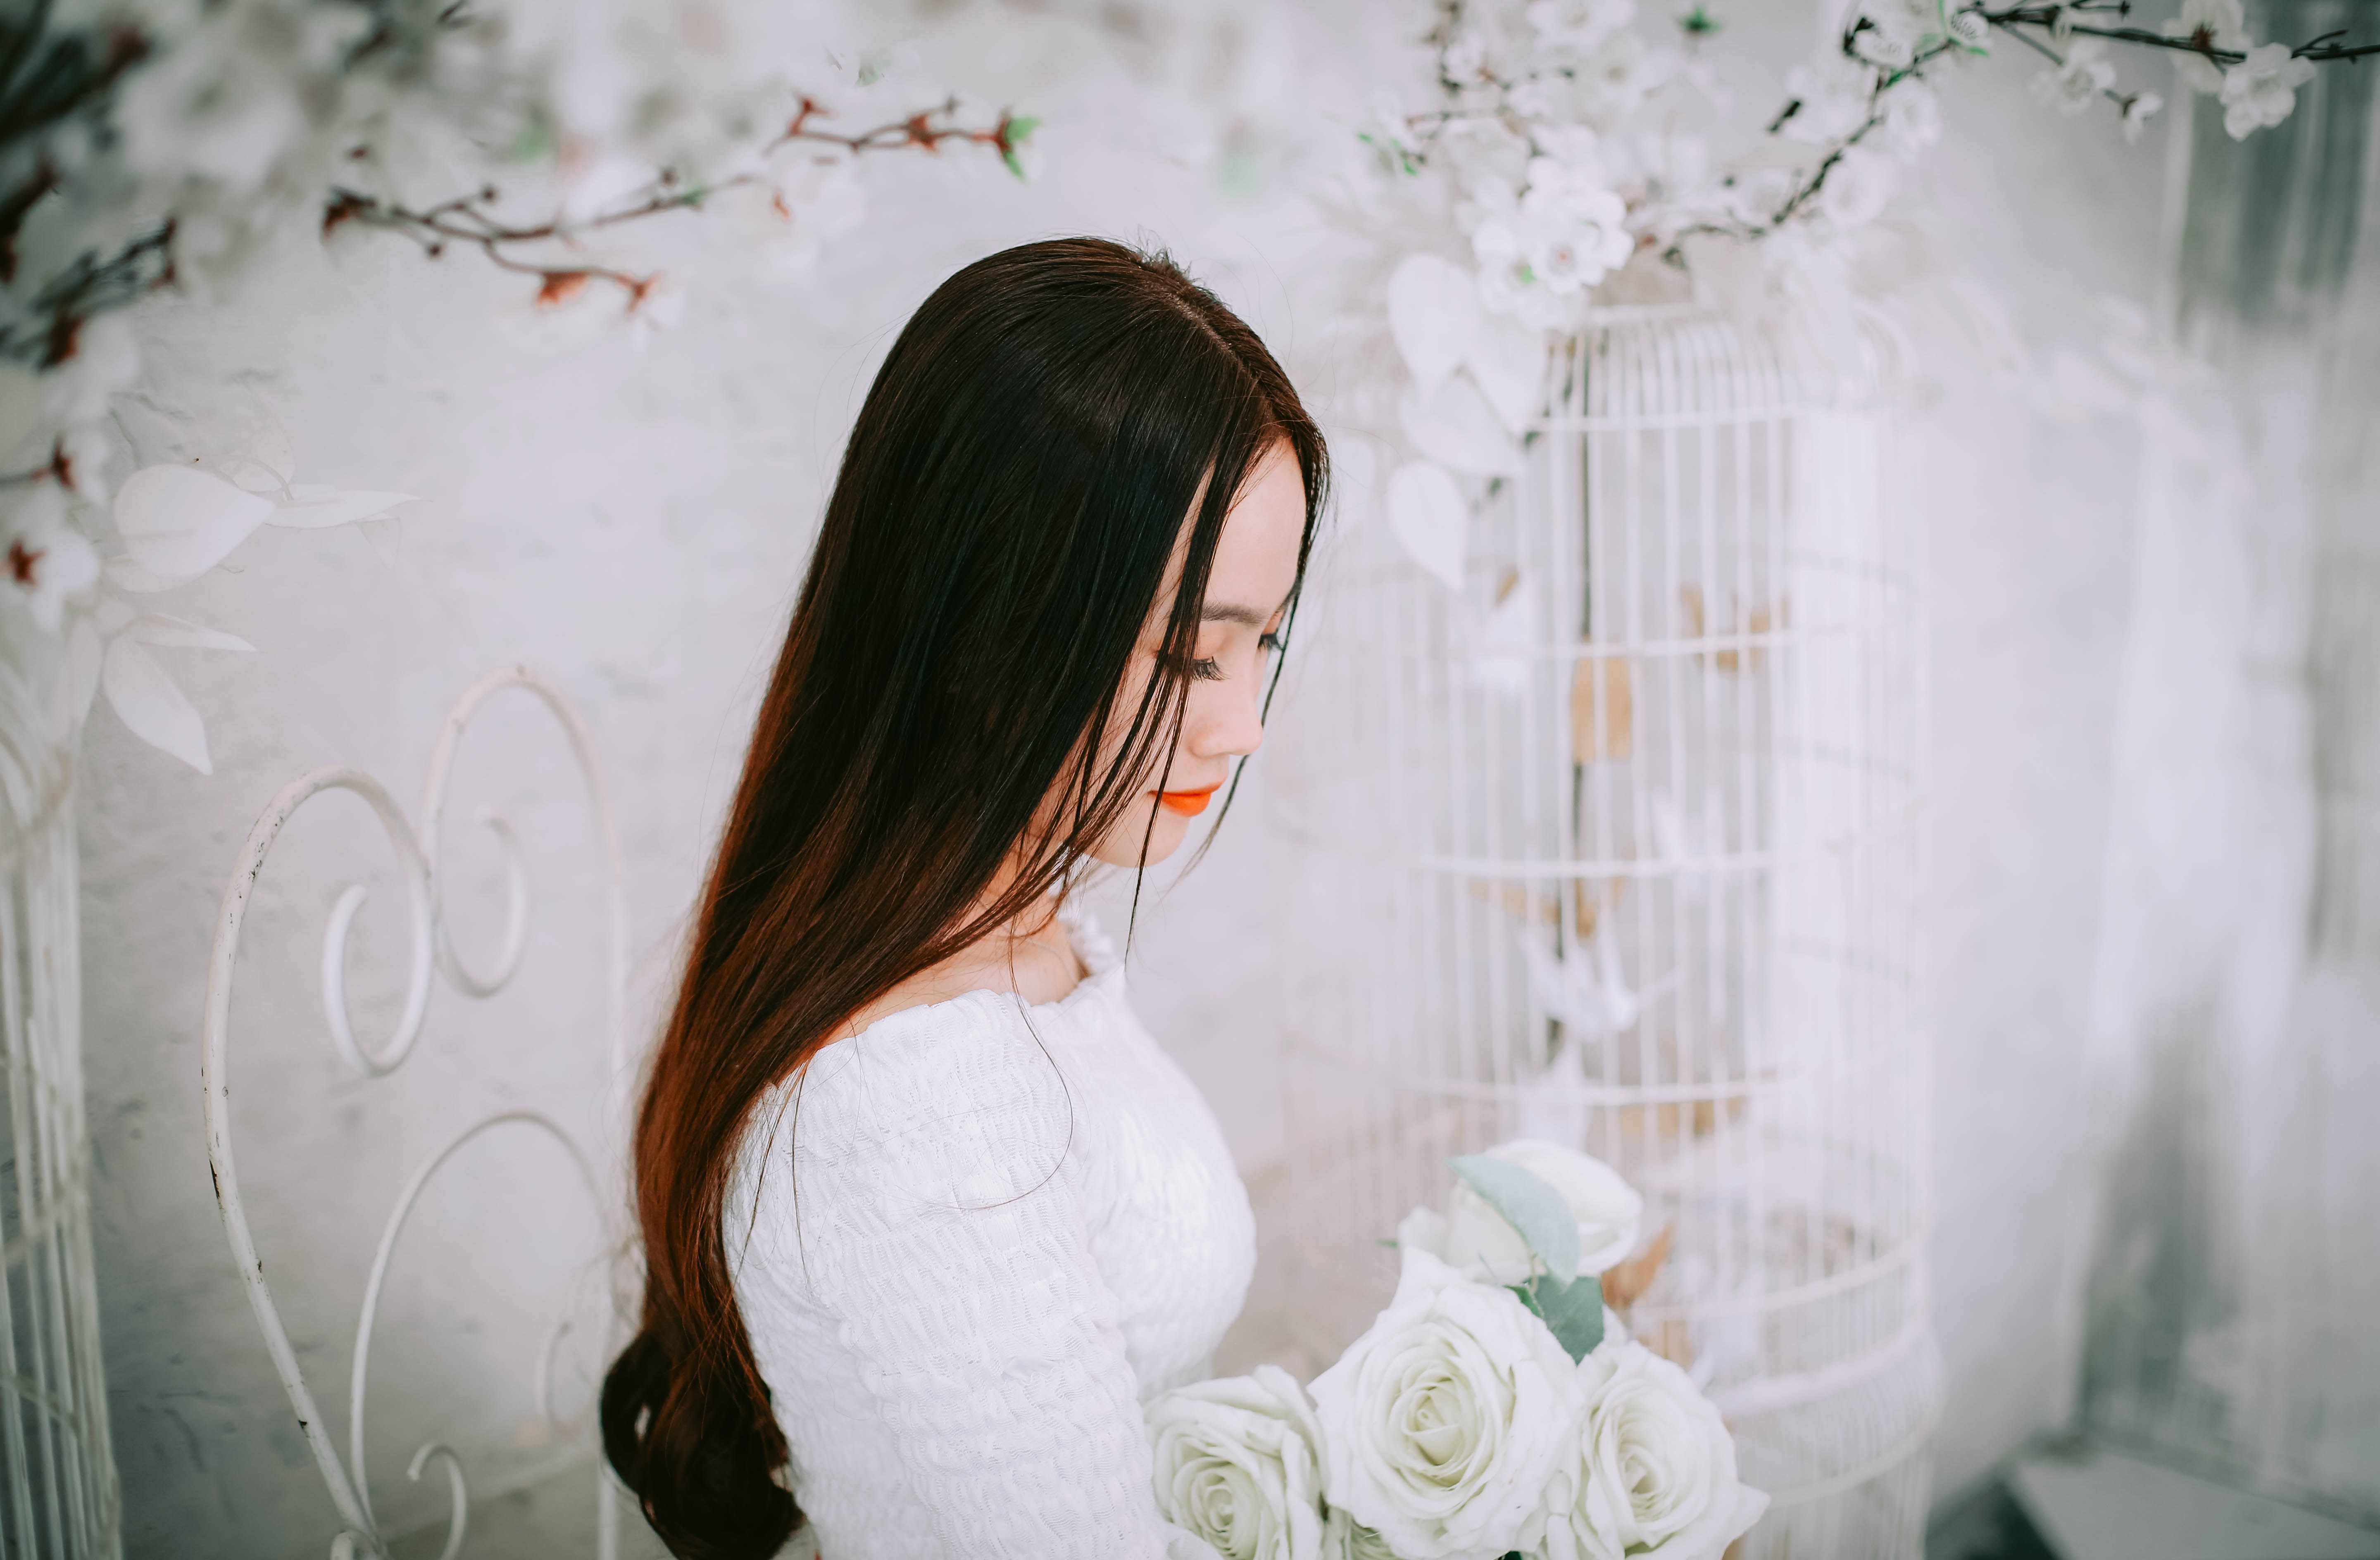
white, hair, photograph, skin, beauty, dress, wedding dress, hairstyle, pink, headpiece, bridal clothing, flower, eye, long hair, bride, photography, bridal accessory, plant, bridal veil, smile, black hair, floral design, ceremony, petal, hair accessory, brown hair, veil, gown, fashion accessory, happy